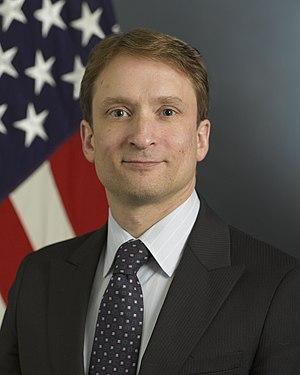
Mudge, de son vrai nom Peiter Zatko, né en 1970, est l'ancien directeur général et chercheur en chef de L0pht Heavy Industries, un fameux groupe de hackers spécialiste en sécurité informatique.